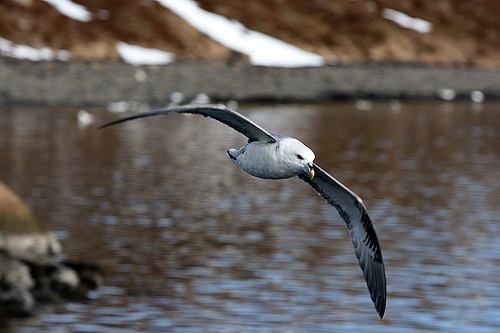
the bird has a small bill that is yellow and black.
a mostly white and grey bird, with black tips and edges to the wings, and a long hooked bill.
this bird has a white head with a short curved beak.
this is a white bird with gray wings and a pointy orange beak.
this bird has a speckled belly and breast with a long hooked bill.
this bird has wings that are black and has a white belly
this bird has wings that are white and has a black bill
this bird has a white head and breast and long black wingspan.
this bird has a white crown, grey primaries, and a grey belly.
a large flying bird with a white head and grey breast and wings, with darker grey on tips of wings.
Species: Northern Fulmar